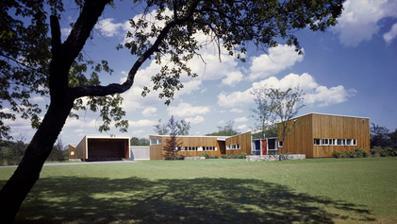
Building: Geller I
Country: Unknown
Year built: 1945
40°36′04″N 73°43′27″W / 40.600979°N 73.724142°W / 40.600979; -73.724142 Geller I in the mid-1940s Geller I was a Modernist house in Lawrence, New York . The house was one of the first American works by architect Marcel Breuer , designed in 1945. It was demolished in 2022. It was one of the first to employ Breuer's concept of the 'binuclear' house, with separate wings for the bedrooms and for the living / dining / kitchen area, separated by an entry hall, and with the distinctive 'butterfly' roof (two opposing roof surfaces sloping towards the middle, centrally drained) that became part of the popular modernist style vocabulary. The house was eligible for the National Register of Historic Places as a contributing property in the Rockaway Hunt Historic District. References